Emil Mazy

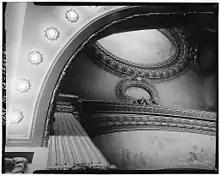
Paintings by Emil T. Mazy on the proscenium (arch over the stage) in the Spreckels Theater Building, San Diego, California

Emil Tissot Mazy (December 27, 1865 – June 6, 1943) was a prominent California artist born in Rosée, Namur, Belgium.